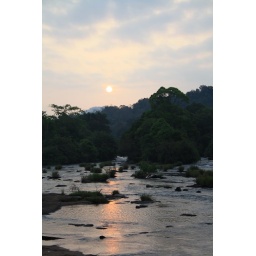
Sun Rise over Chalakudy river just down the Athirappilly water falls.